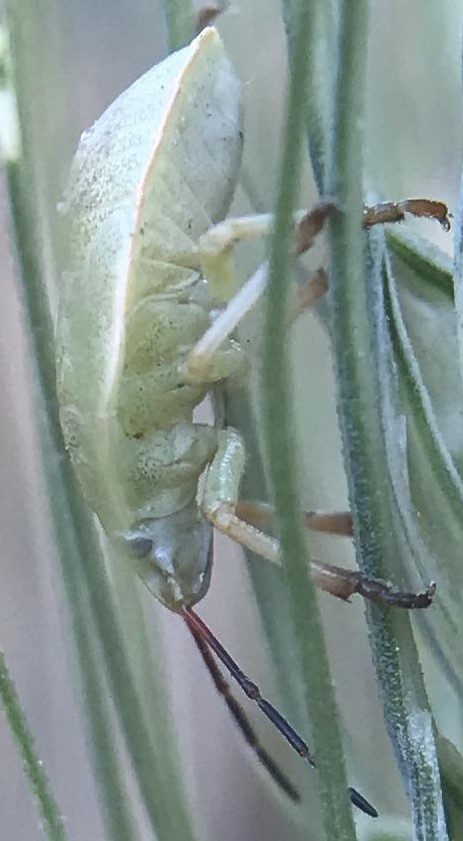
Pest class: stink_bug